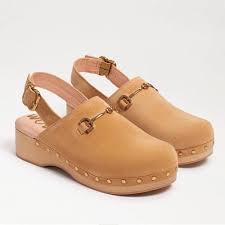
Label: Clog